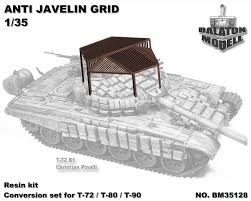
Label: Tank